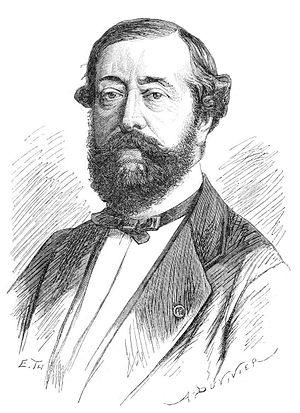
""M. le docteur Delpech, conseiller municipal de la Seine, décédé à Bobourg (Seine-et-Marne), le 5 septembre""."
Auguste-Louis-Dominique Delpech, né à Paris le 3 août 1818 et mort à Croissy-Beaubourg le 5 septembre 1880, est un médecin et homme politique français du XIXᵉ siècle.